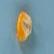
Maize quality: Good